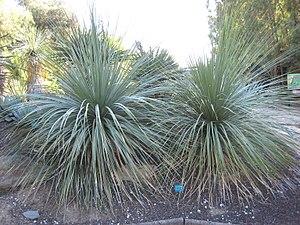
Nolina matapensis au jardin d'oiseaux tropicaux